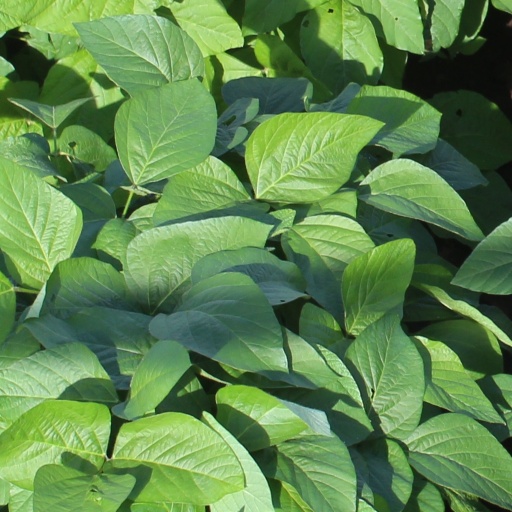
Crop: soybean